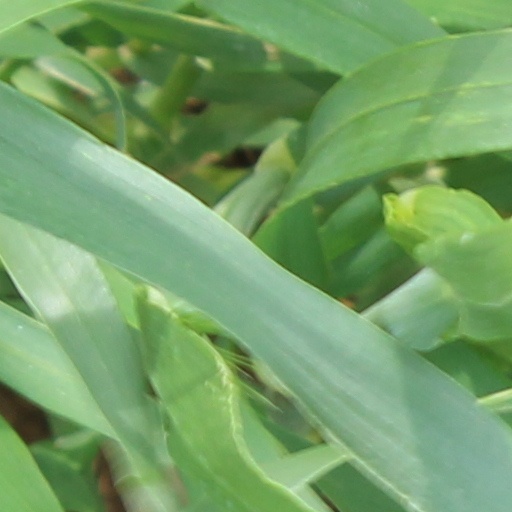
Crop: wheat